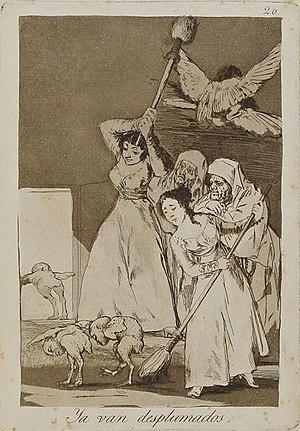
L'eau-forte Ya van desplumados est une gravure de la série Los carichos du peintre espagnol Francisco de Goya. Elle porte le numéro vingt dans la série des 80 gravures. Elle a été publiée en 1799.